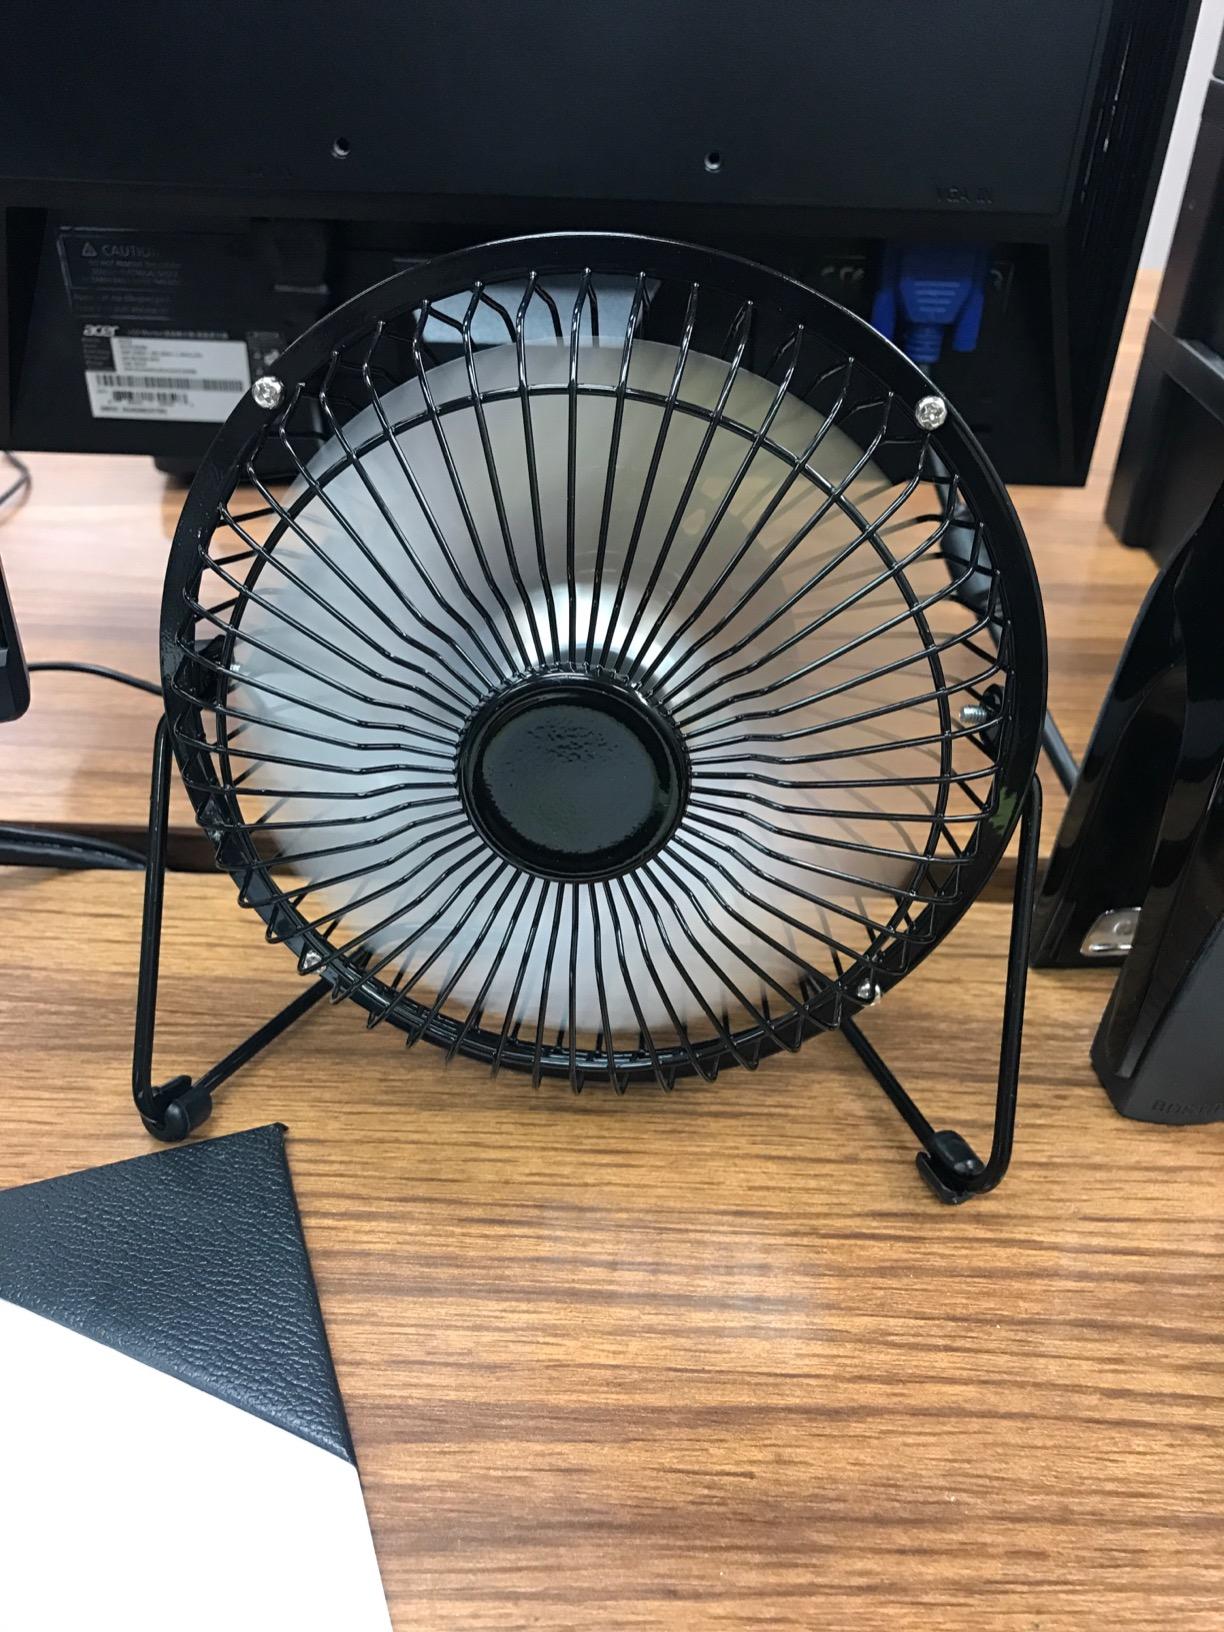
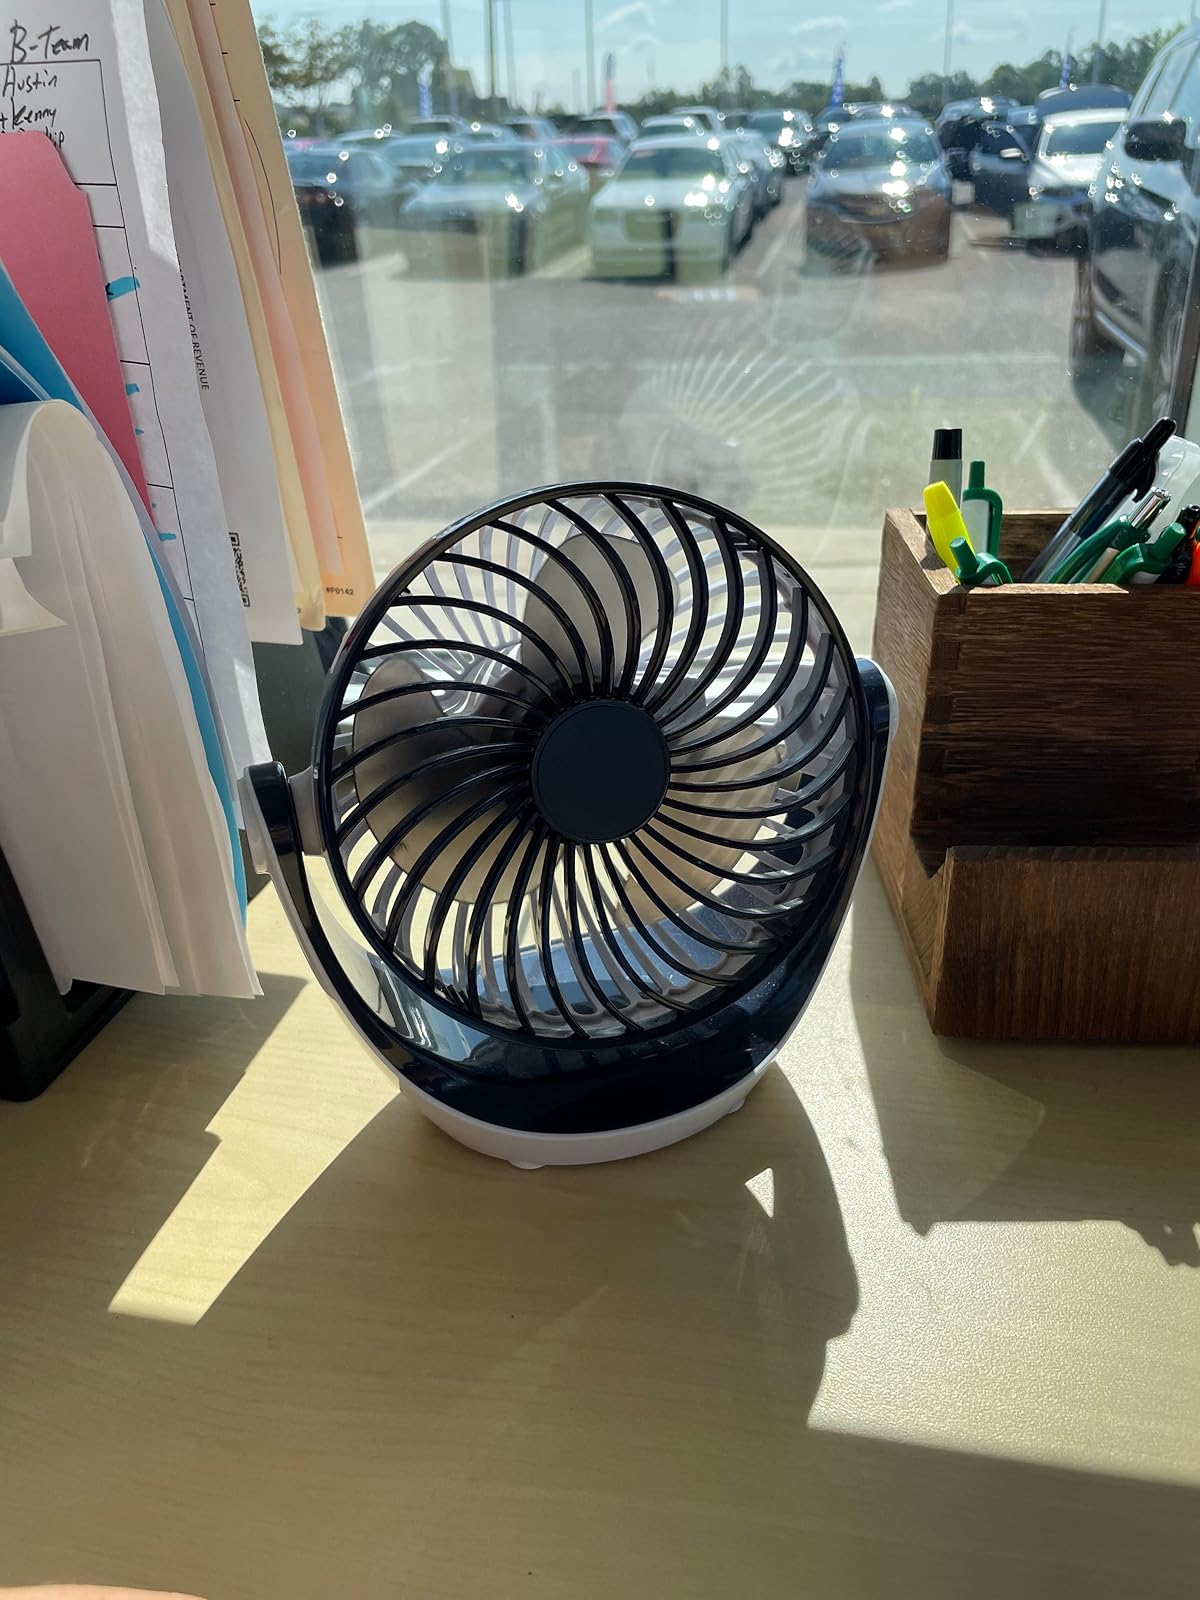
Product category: fan
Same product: no